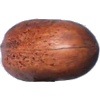
Label: Nut Pecan 1